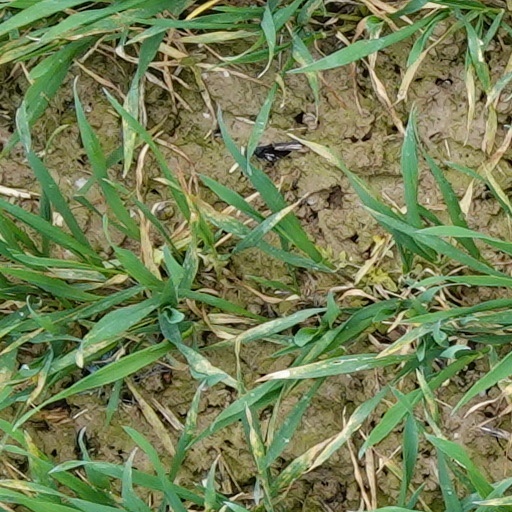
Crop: wheat